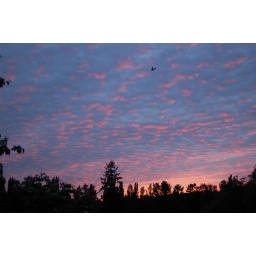
Little plane in a big sky